The Black Knight (film)

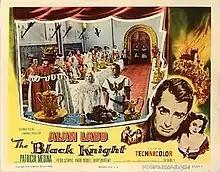
Theatrical release poster

The Black Knight is a 1954 British-American Technicolor medieval adventure film directed by Tay Garnett and starring Alan Ladd as the title character and Peter Cushing and Patrick Troughton as two conspirators attempting to overthrow King Arthur. It is the last of Ladd's trilogy with Warwick Films, the others being "The Red Beret" and "Hell Below Zero" based on Hammond Innes' book "The White South".